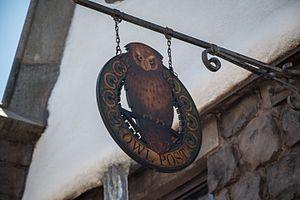
Pré-au-Lard est un petit village fictif imaginé par J. K. Rowling pour l'univers de la suite romanesque Harry Potter. Il est composé de petites chaumières et de magasins.